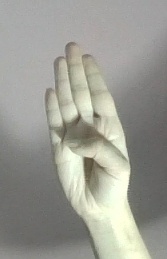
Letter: kaaf